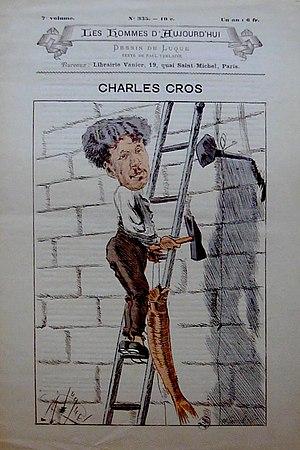
Charles Cros, né le 1ᵉʳ octobre 1842 à Fabrezan et mort le 9 août 1888 dans le 6ᵉ arrondissement de Paris, est un poète et inventeur français.